Paris by Night 89

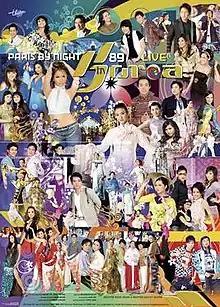
Poster for PBN 89

Paris By Night 89: In Korea is a "Paris By Night" program that was filmed at the Olympic Fencing Gymnasium at the Olympic Park in Seoul, South Korea on Sunday, July 1, 2007. It is Thúy Nga's first venture into Asia to tape a "Paris By Night" program. Thúy Nga chose to tape at South Korea, rather than any other country in Asia simply because of the popularity of Korean actors and singers to the Vietnamese community. The program is directed by a Korean director, Seounghyun Oh. It is Thúy Nga's fourth "Live" show.